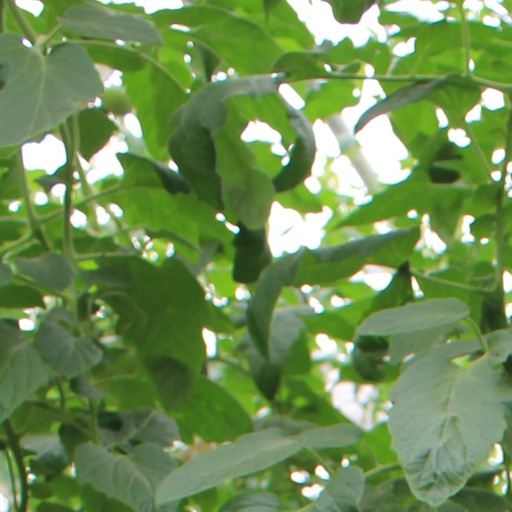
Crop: tomato